Equestrian statue of Christian IX, Copenhagen

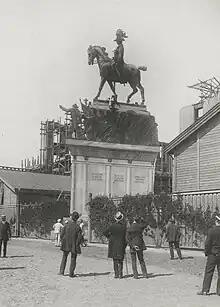
The mock-up that was installed at the site in 1911

Construction of the third and current Christiansborg Palace began in 1907 after the second Christiansborg Palace had been destroyed in a fire in 1884. Following Christian IX's death on 29 January 1906, it was decided to commemorate him with an equestrian statue that would complement the equestrian statue of Frederick VII in front of the palace. An invited competition held in 1908 was won by Anne Marie Carl-Nielsen. She found the model for the horse in Hannover, Germany. A wooden mockup of the sculpture was installed at Christiansborg Ridebane in 1911.